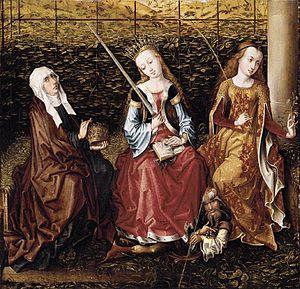
Le Maître de la vue de Sainte-Gudule ou Maître à la vue de Sainte-Gudule ou plus simplement Maître de Sainte-Gudule est le nom de convention d'un peintre primitif flamand qui était actif à Bruxelles à la fin du XVᵉ siècle.